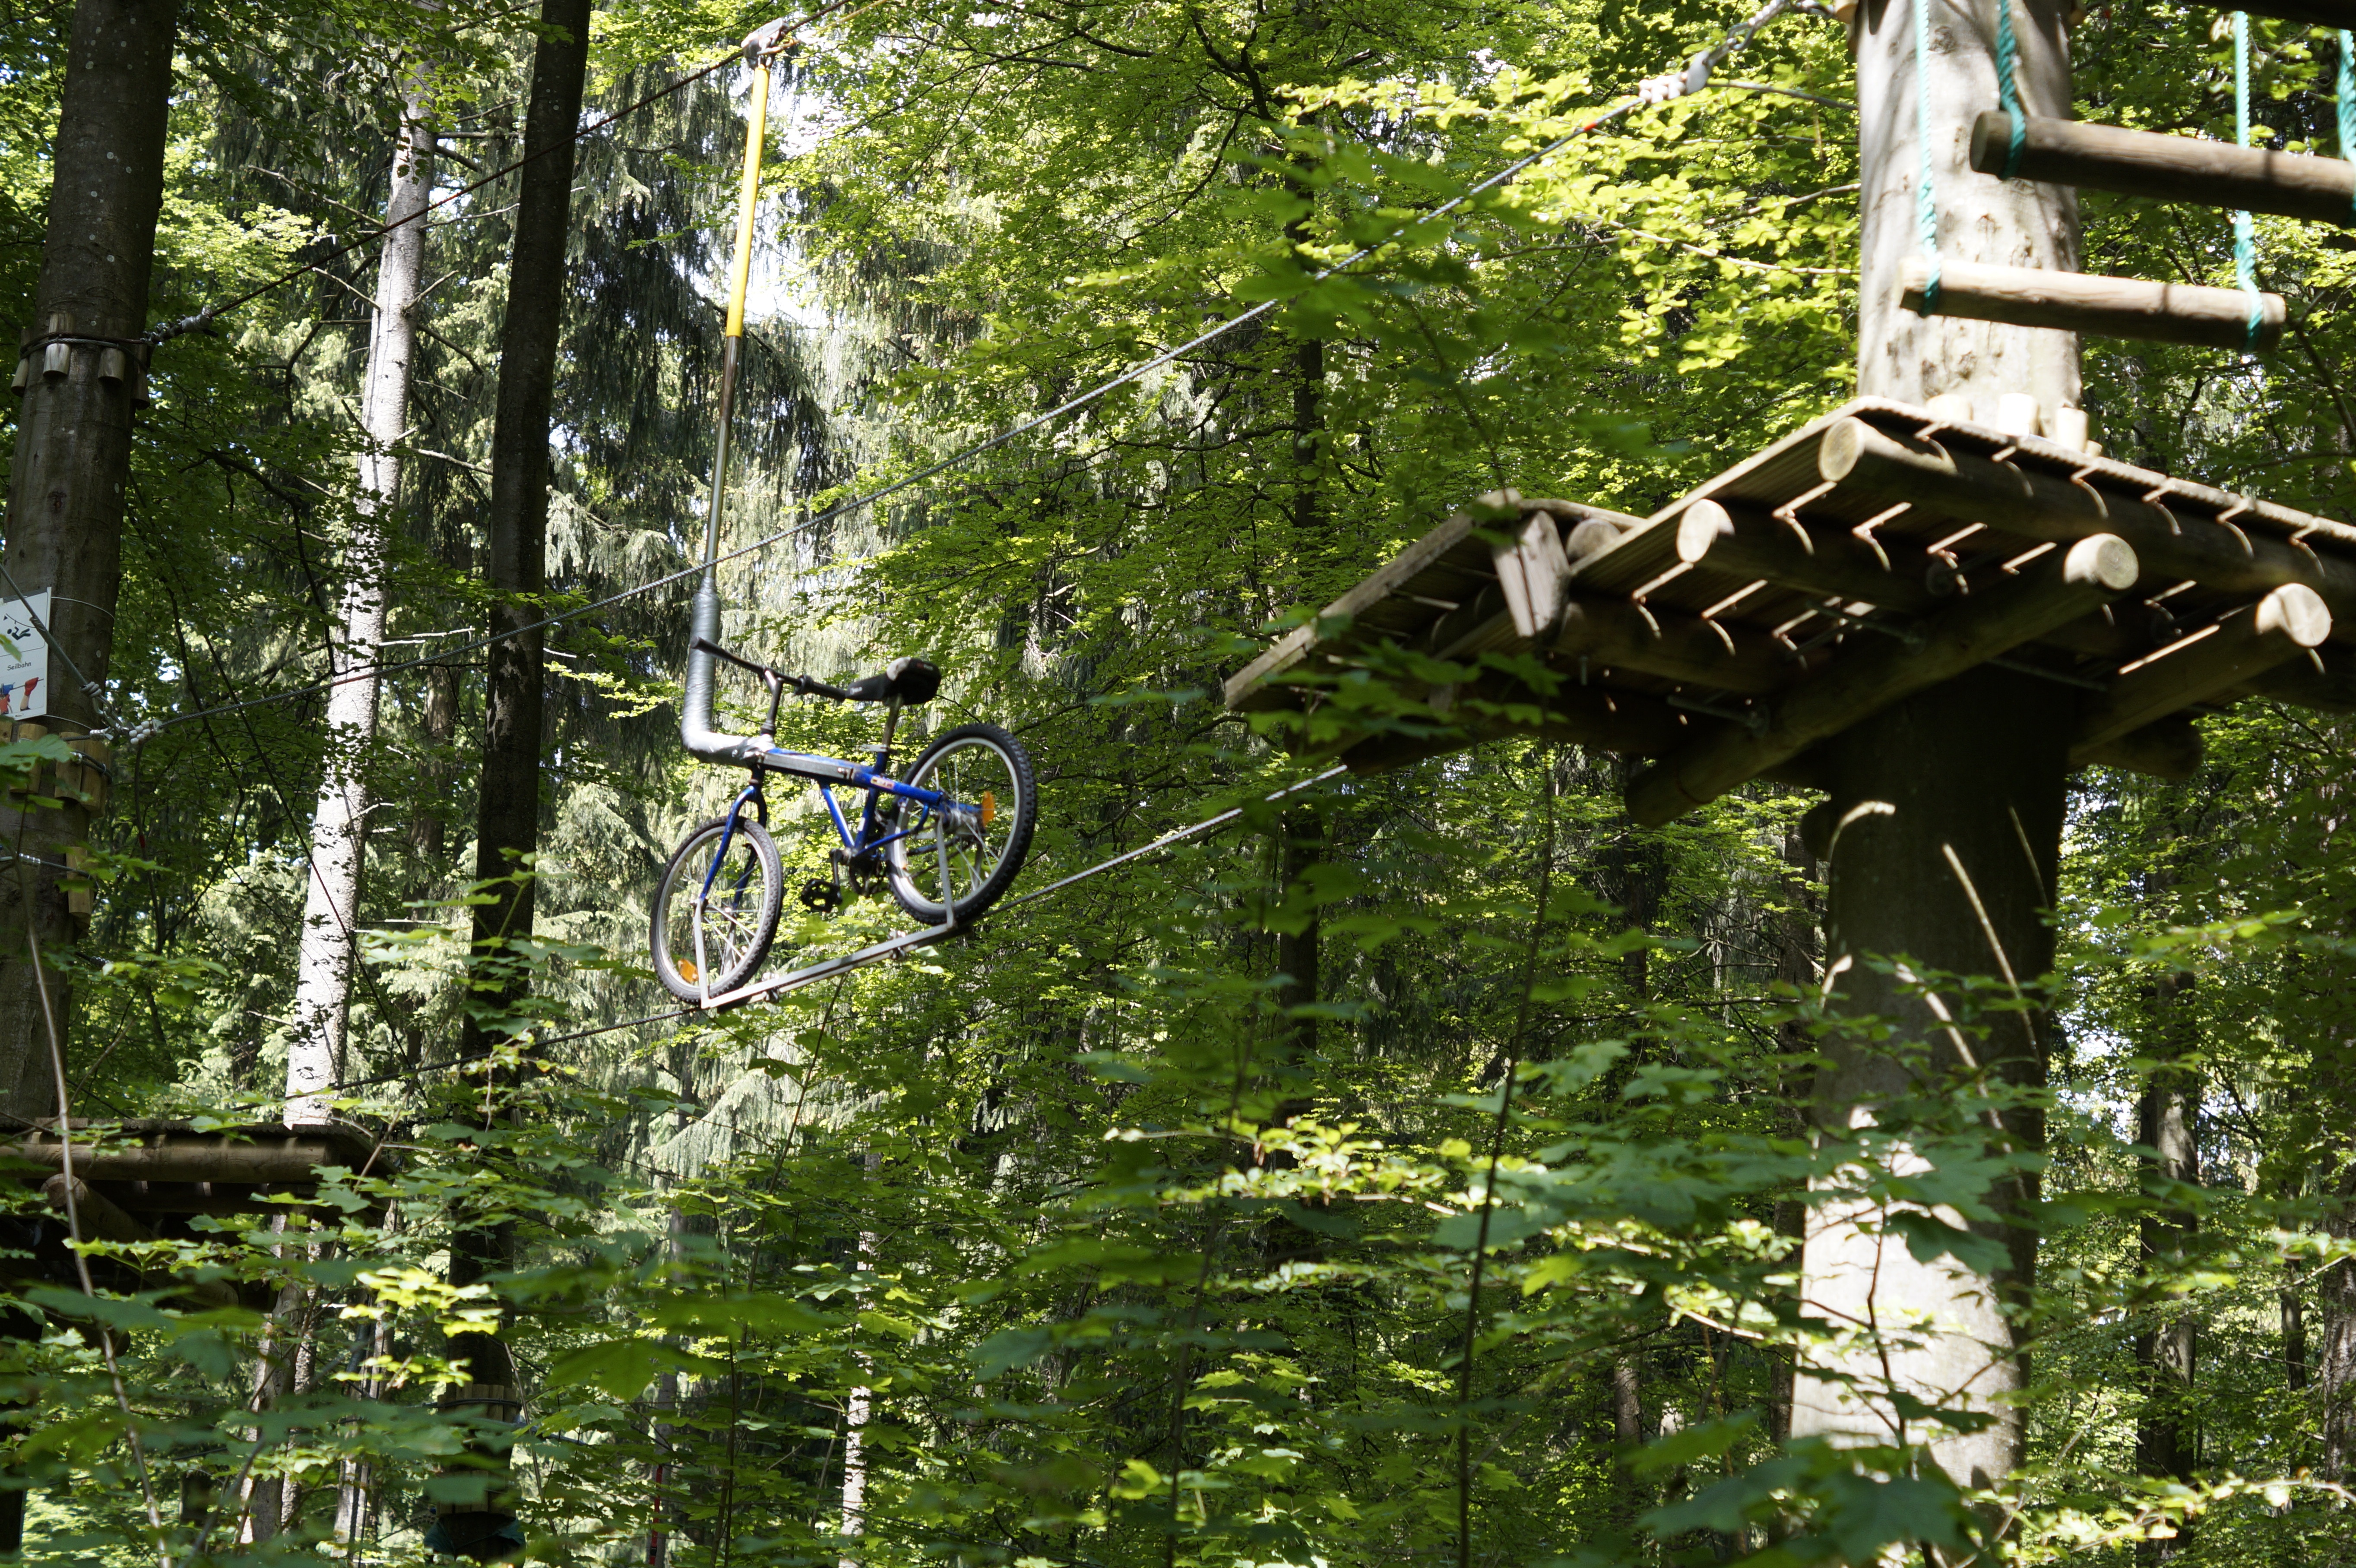
tree, nature, forest, wilderness, trail, flower, bike, wildlife, high, jungle, park, station, platform, climb, courage, rainforest, woodland, habitat, top, courageous, high ropes course, climbing garden, climbing forest, test of courage, parcours, get over, natural environment, woody plant